Piá (footballer, born 1982)

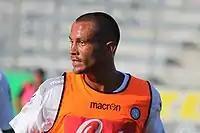
Piá training with Napoli

After his loan spell ended, Piá returned to Atalanta making 10 more appearances for the club, before transferring to Napoli on a co-ownership deal in January 2005, for €750,000. He scored during his first official match for Napoli, in the 3–0 victory over Giulianova.